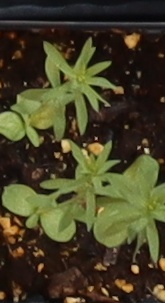
Label: Flax